Francis Honeycutt

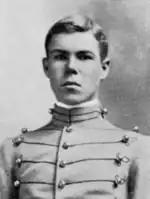
At West Point in 1904

He was a classmate and friend of Joseph Stilwell, the future American commanding general in the China-Burma-India theater of World War II. Also many of his classmates became general officer later in their careers including Lesley J. McNair, Robert C. Richardson, Jr., Jay Leland Benedict, Innis P. Swift, Henry Conger Pratt, Charles F. Thompson, Fulton Q. Gardner, George R. Allin, William Bryden, Walter R. Fulton, George V. Strong, Pelham D. Glassford, Irving J. Phillipson, Donald C. Cubbison and Thomas M. Robins.